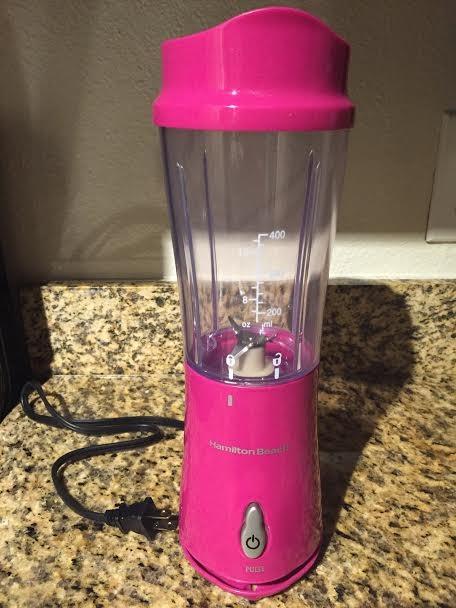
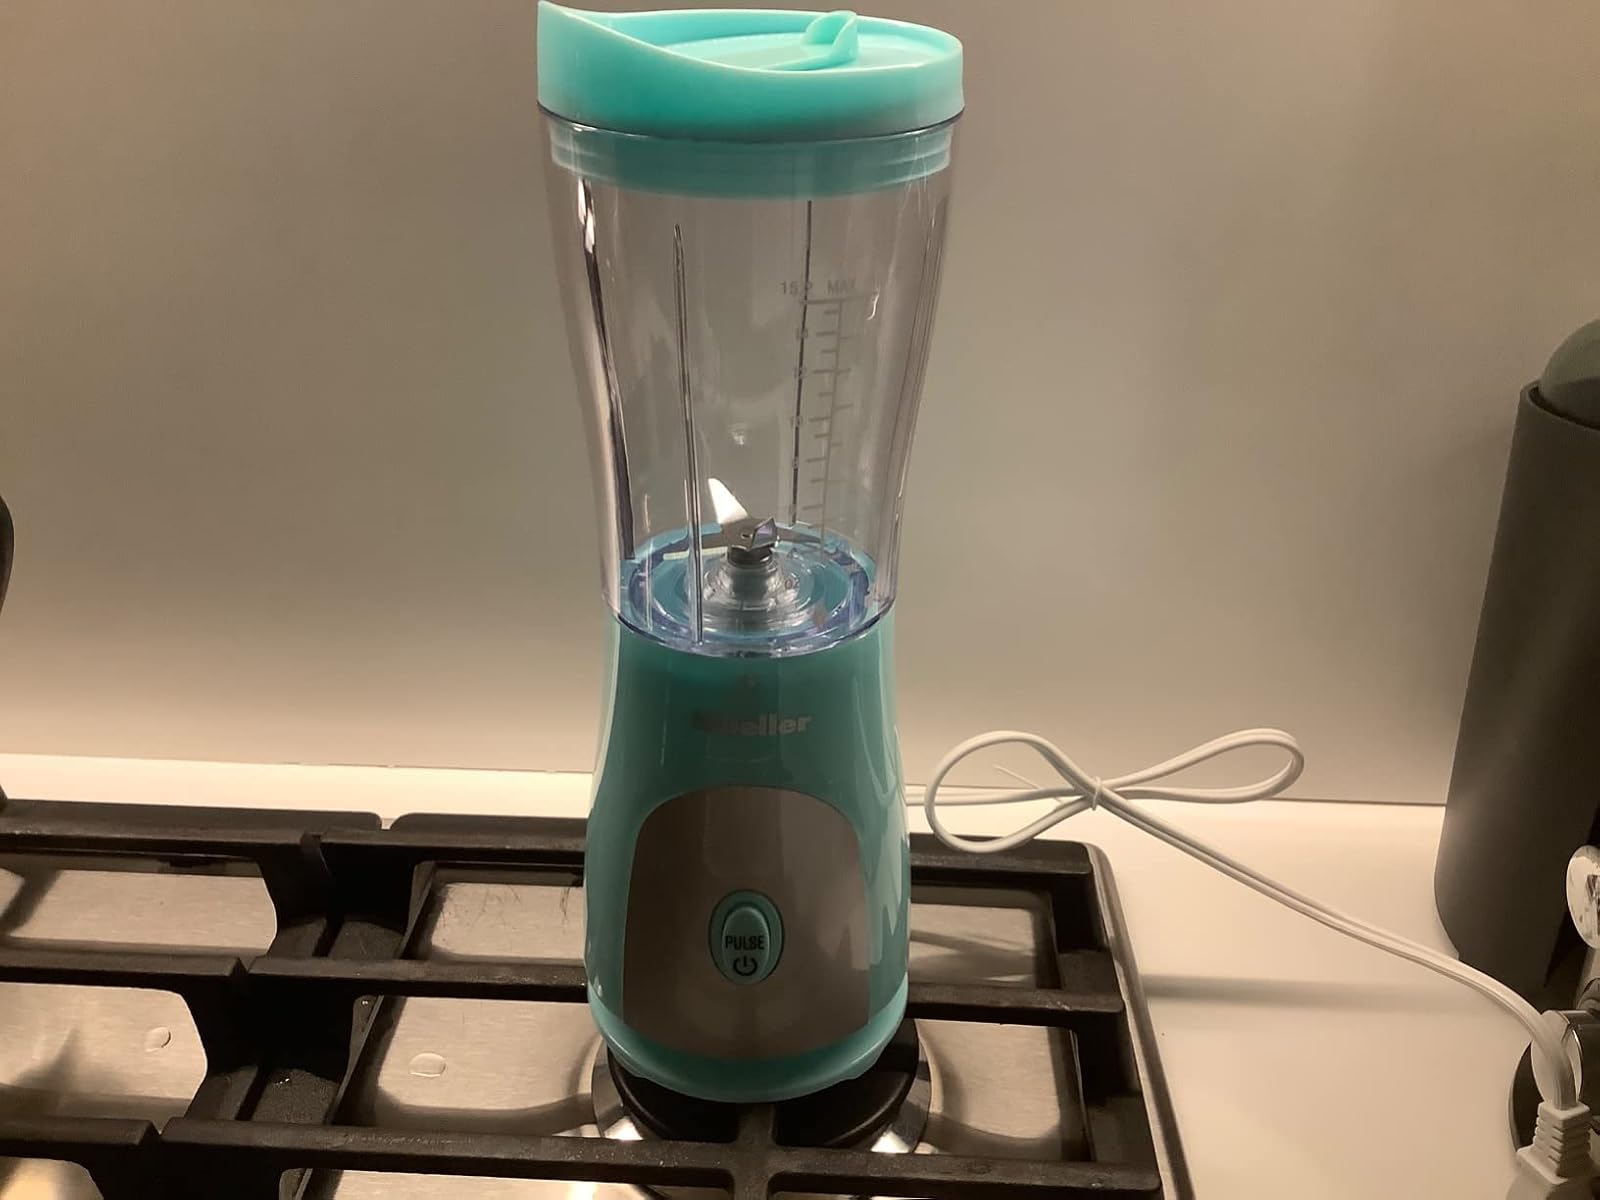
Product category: items_blender
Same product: no